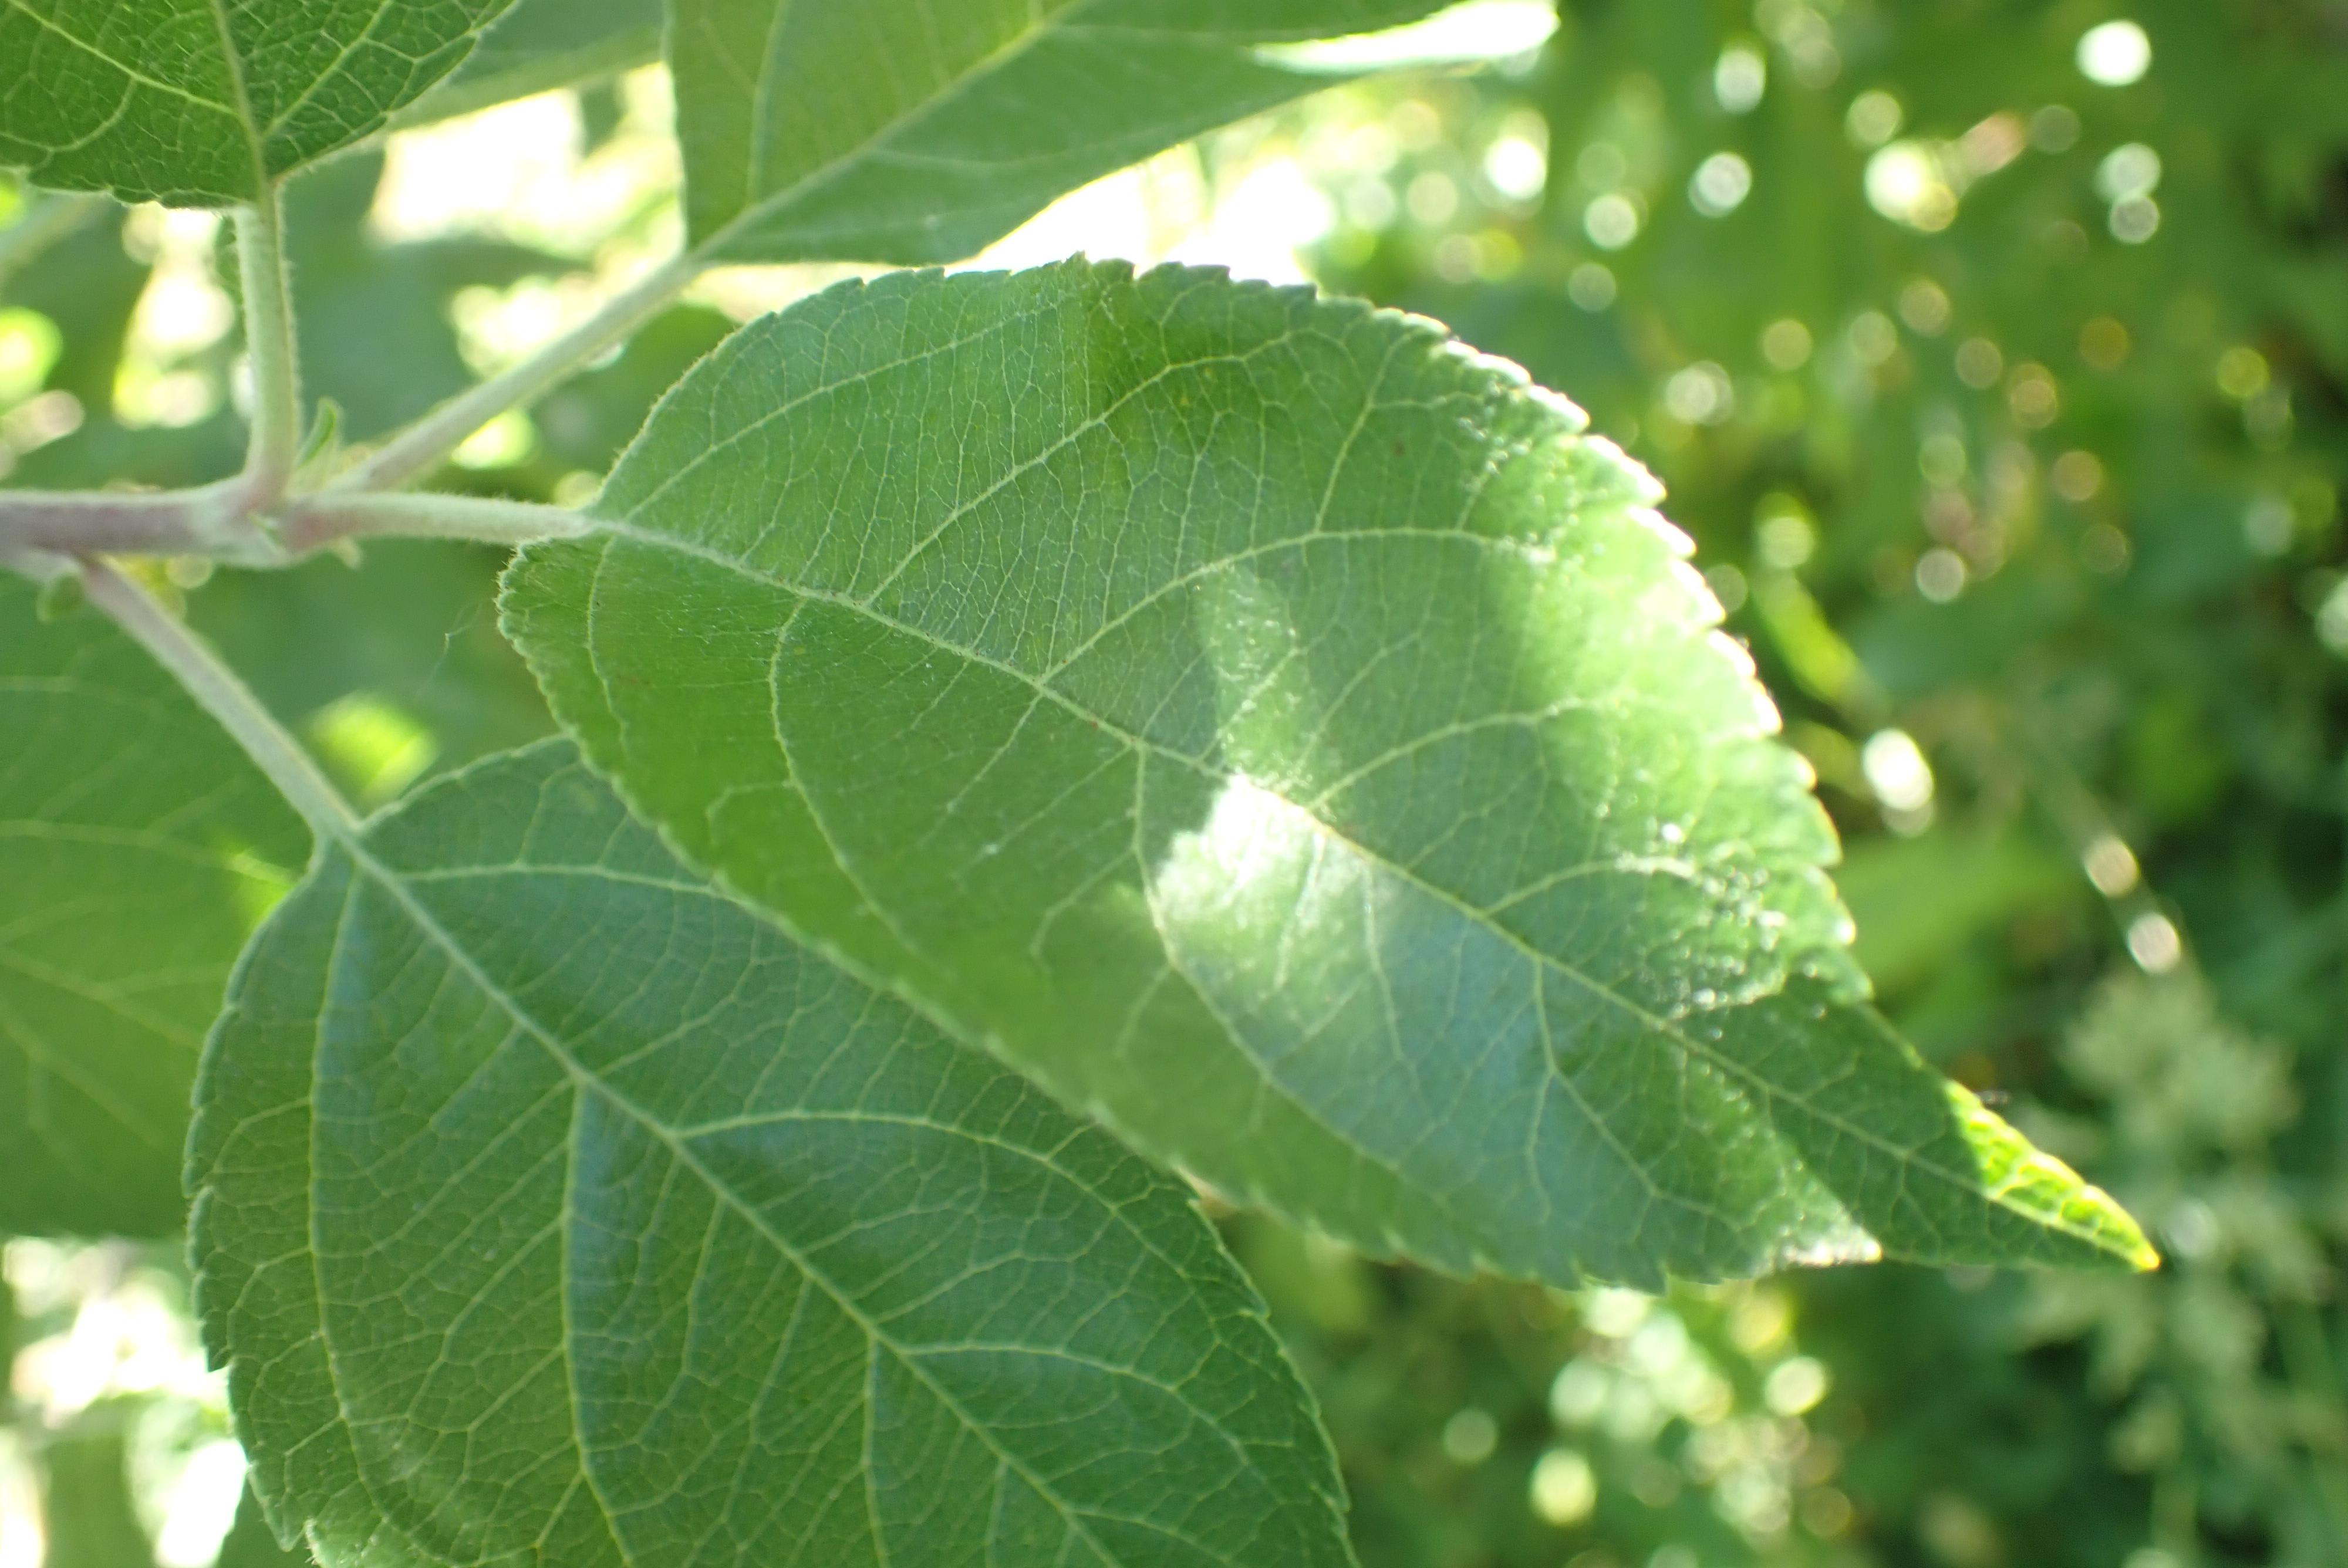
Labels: healthy